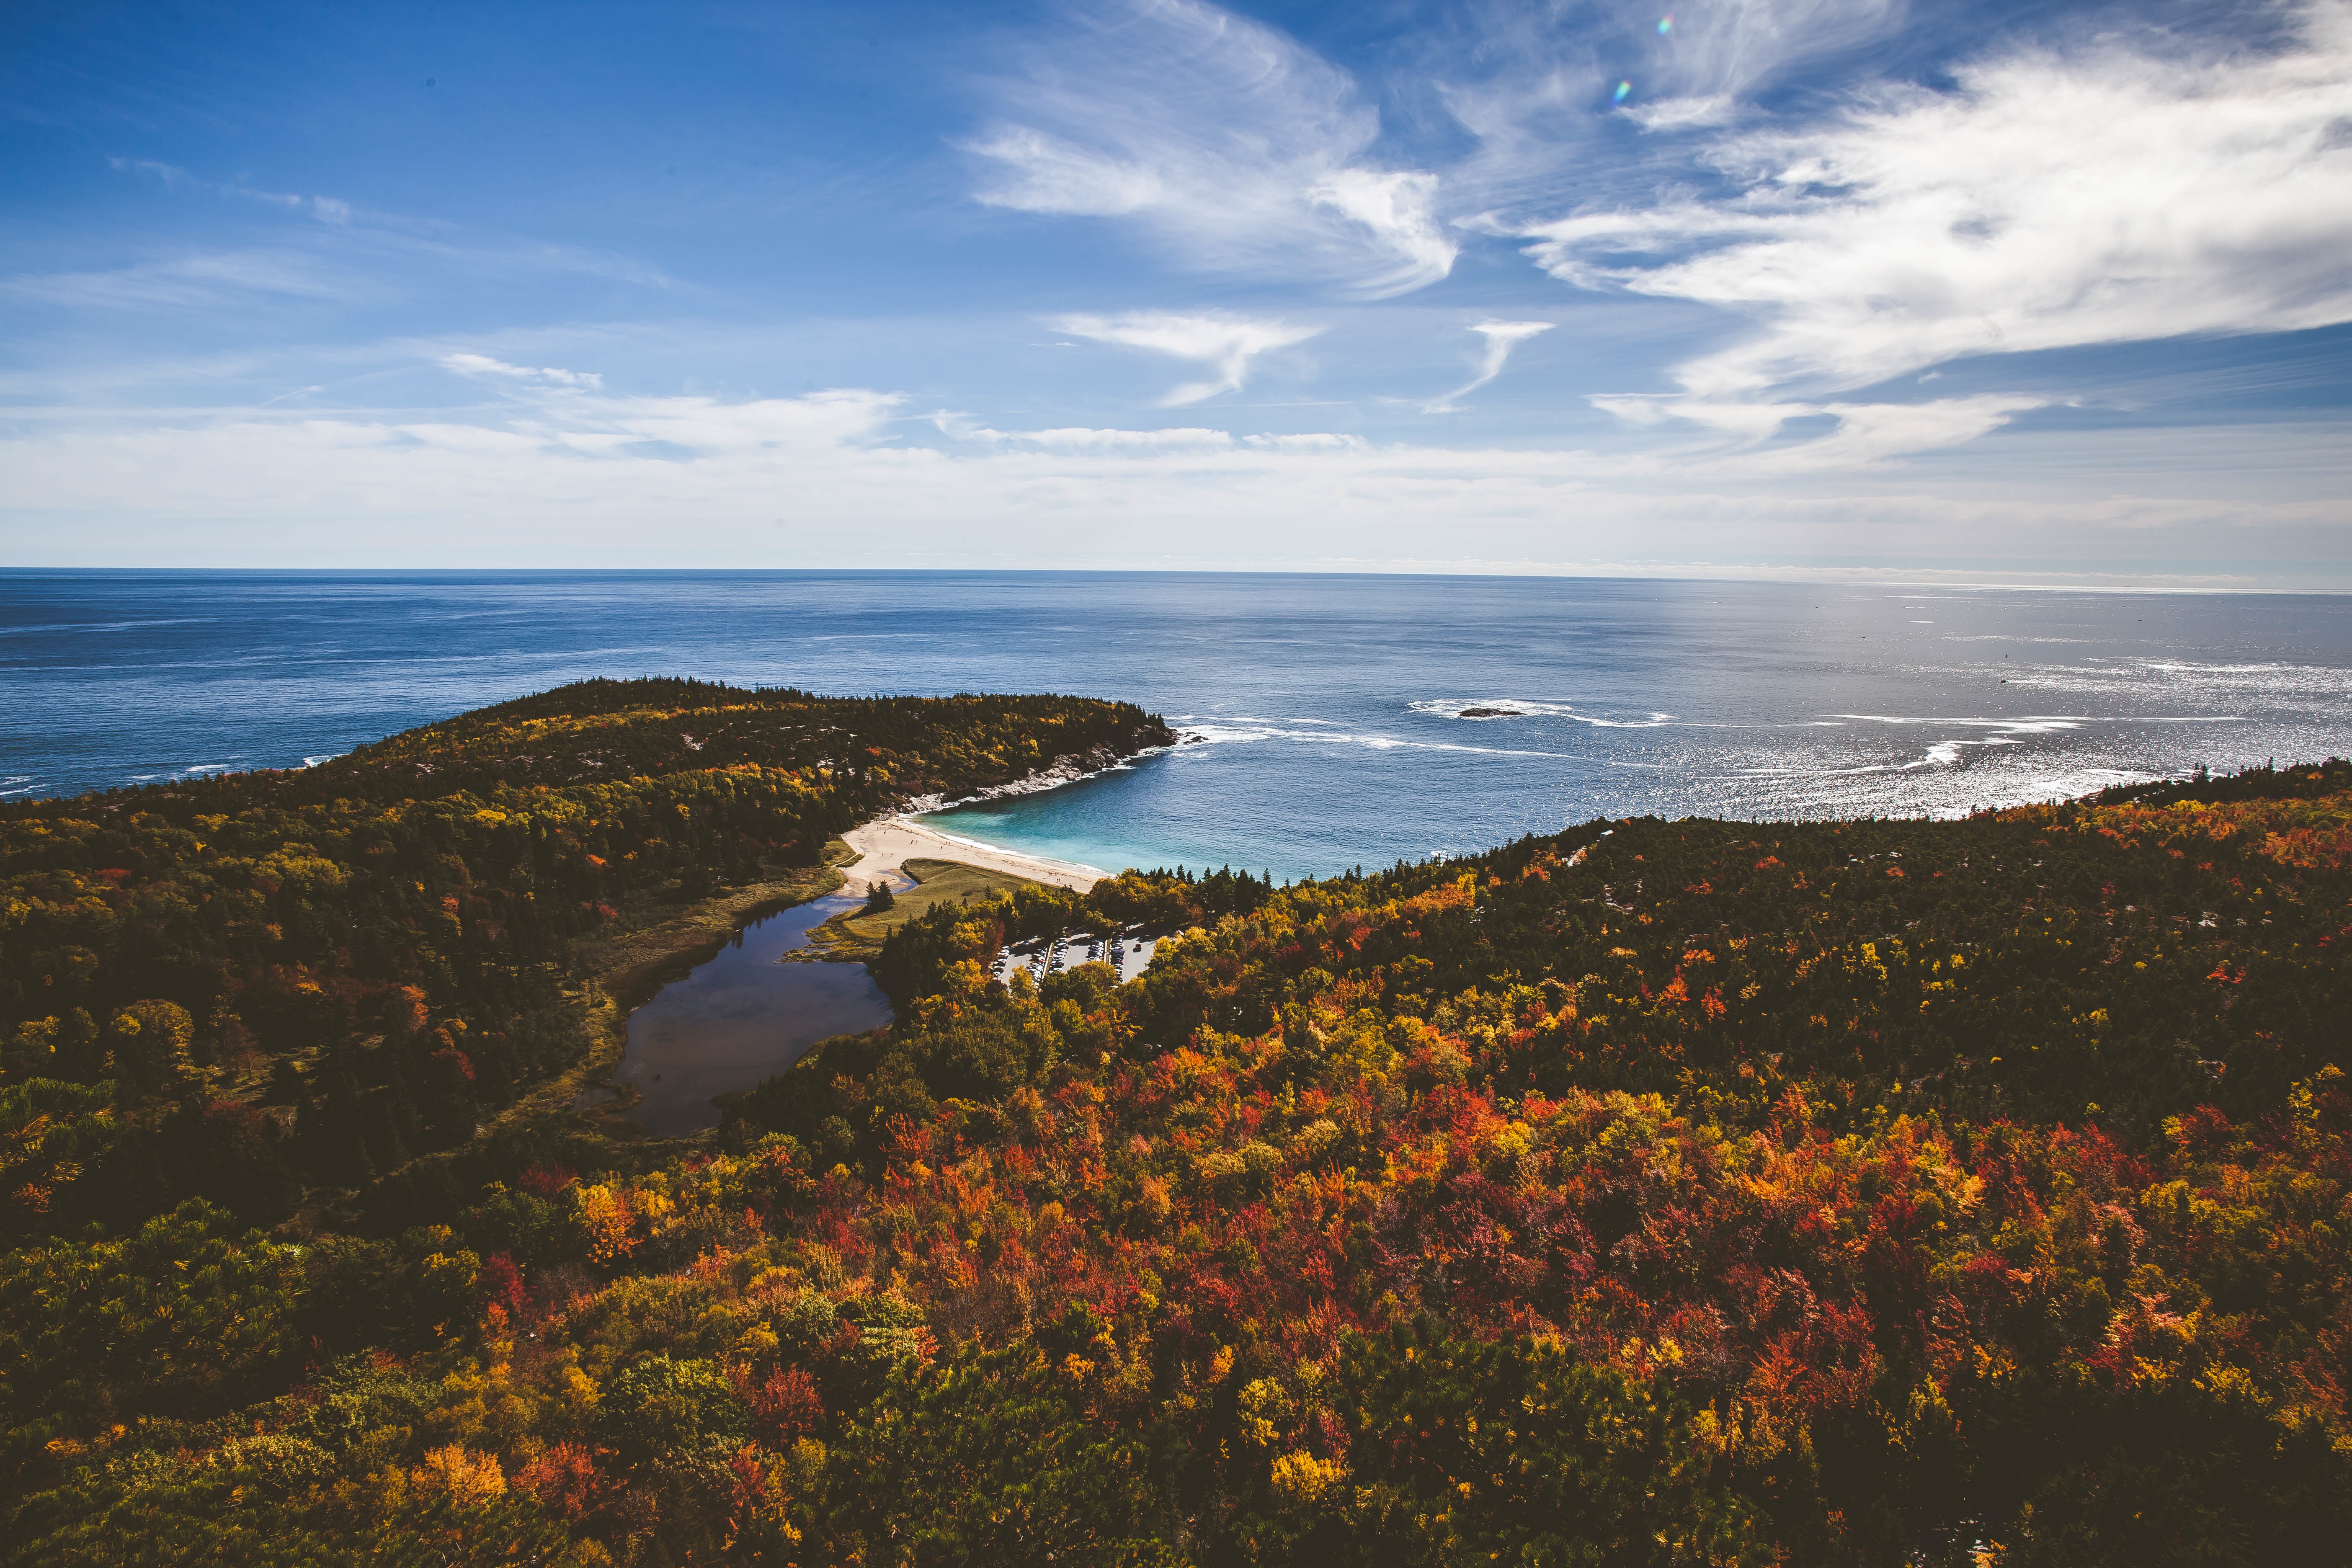
beach, landscape, sea, coast, tree, nature, forest, rock, ocean, horizon, mountain, cloud, sky, sunrise, sunset, sunlight, morning, hill, shore, wave, dawn, coastline, cliff, dusk, evening, autumn, bay, terrain, body of water, habitat, cape, landform